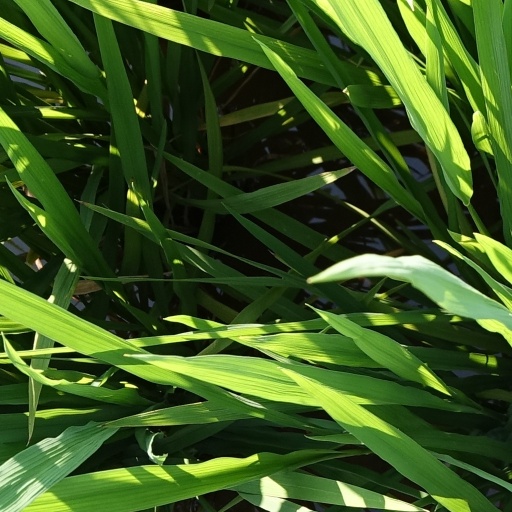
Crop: rice